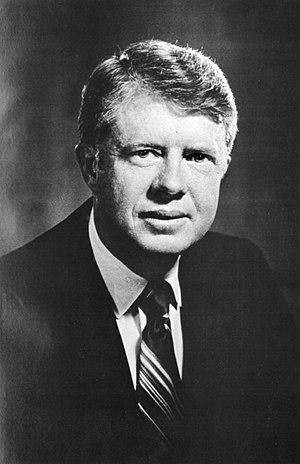
L’élection du gouverneur de la Géorgie de 1970 se déroula le 3 novembre 1970. Elle opposa l'ancien sénateur fédéral Jimmy Carter, candidat du Parti démocrate, au républicain Hal Suit. Après s'être imposé non sans peine à la primaire démocrate, Carter, qui n'était pas un politicien très connu, remporta finalement le scrutin général avec une large avance sur son adversaire. Cette élection doit sa notoriété au fait que Carter, représentant emblématique des New South Governors, se présenta par la suite à l'élection présidentielle de 1976 et fut élu, devenant ainsi le 39ᵉ président des États-Unis.